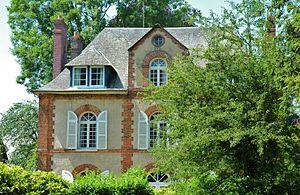
Blainville-Crevon est une commune française située dans le département de la Seine-Maritime en région Normandie.
Marcel Duchamp, né à Blainville-Crevon, le 28 juillet 1887, et mort à Neuilly-sur-Seine, le 2 octobre 1968, est un peintre, plasticien, homme de lettres français, naturalisé américain en 1955.